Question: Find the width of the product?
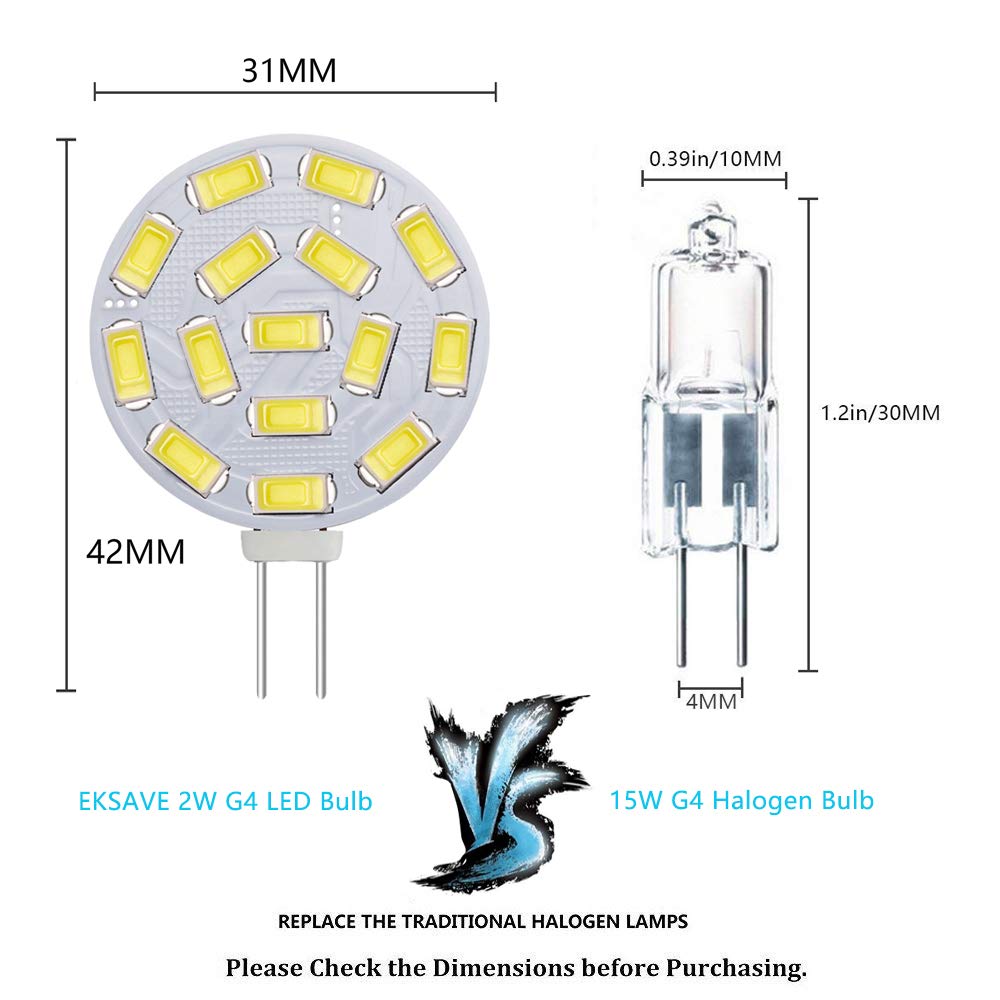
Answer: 31.0 millimetre